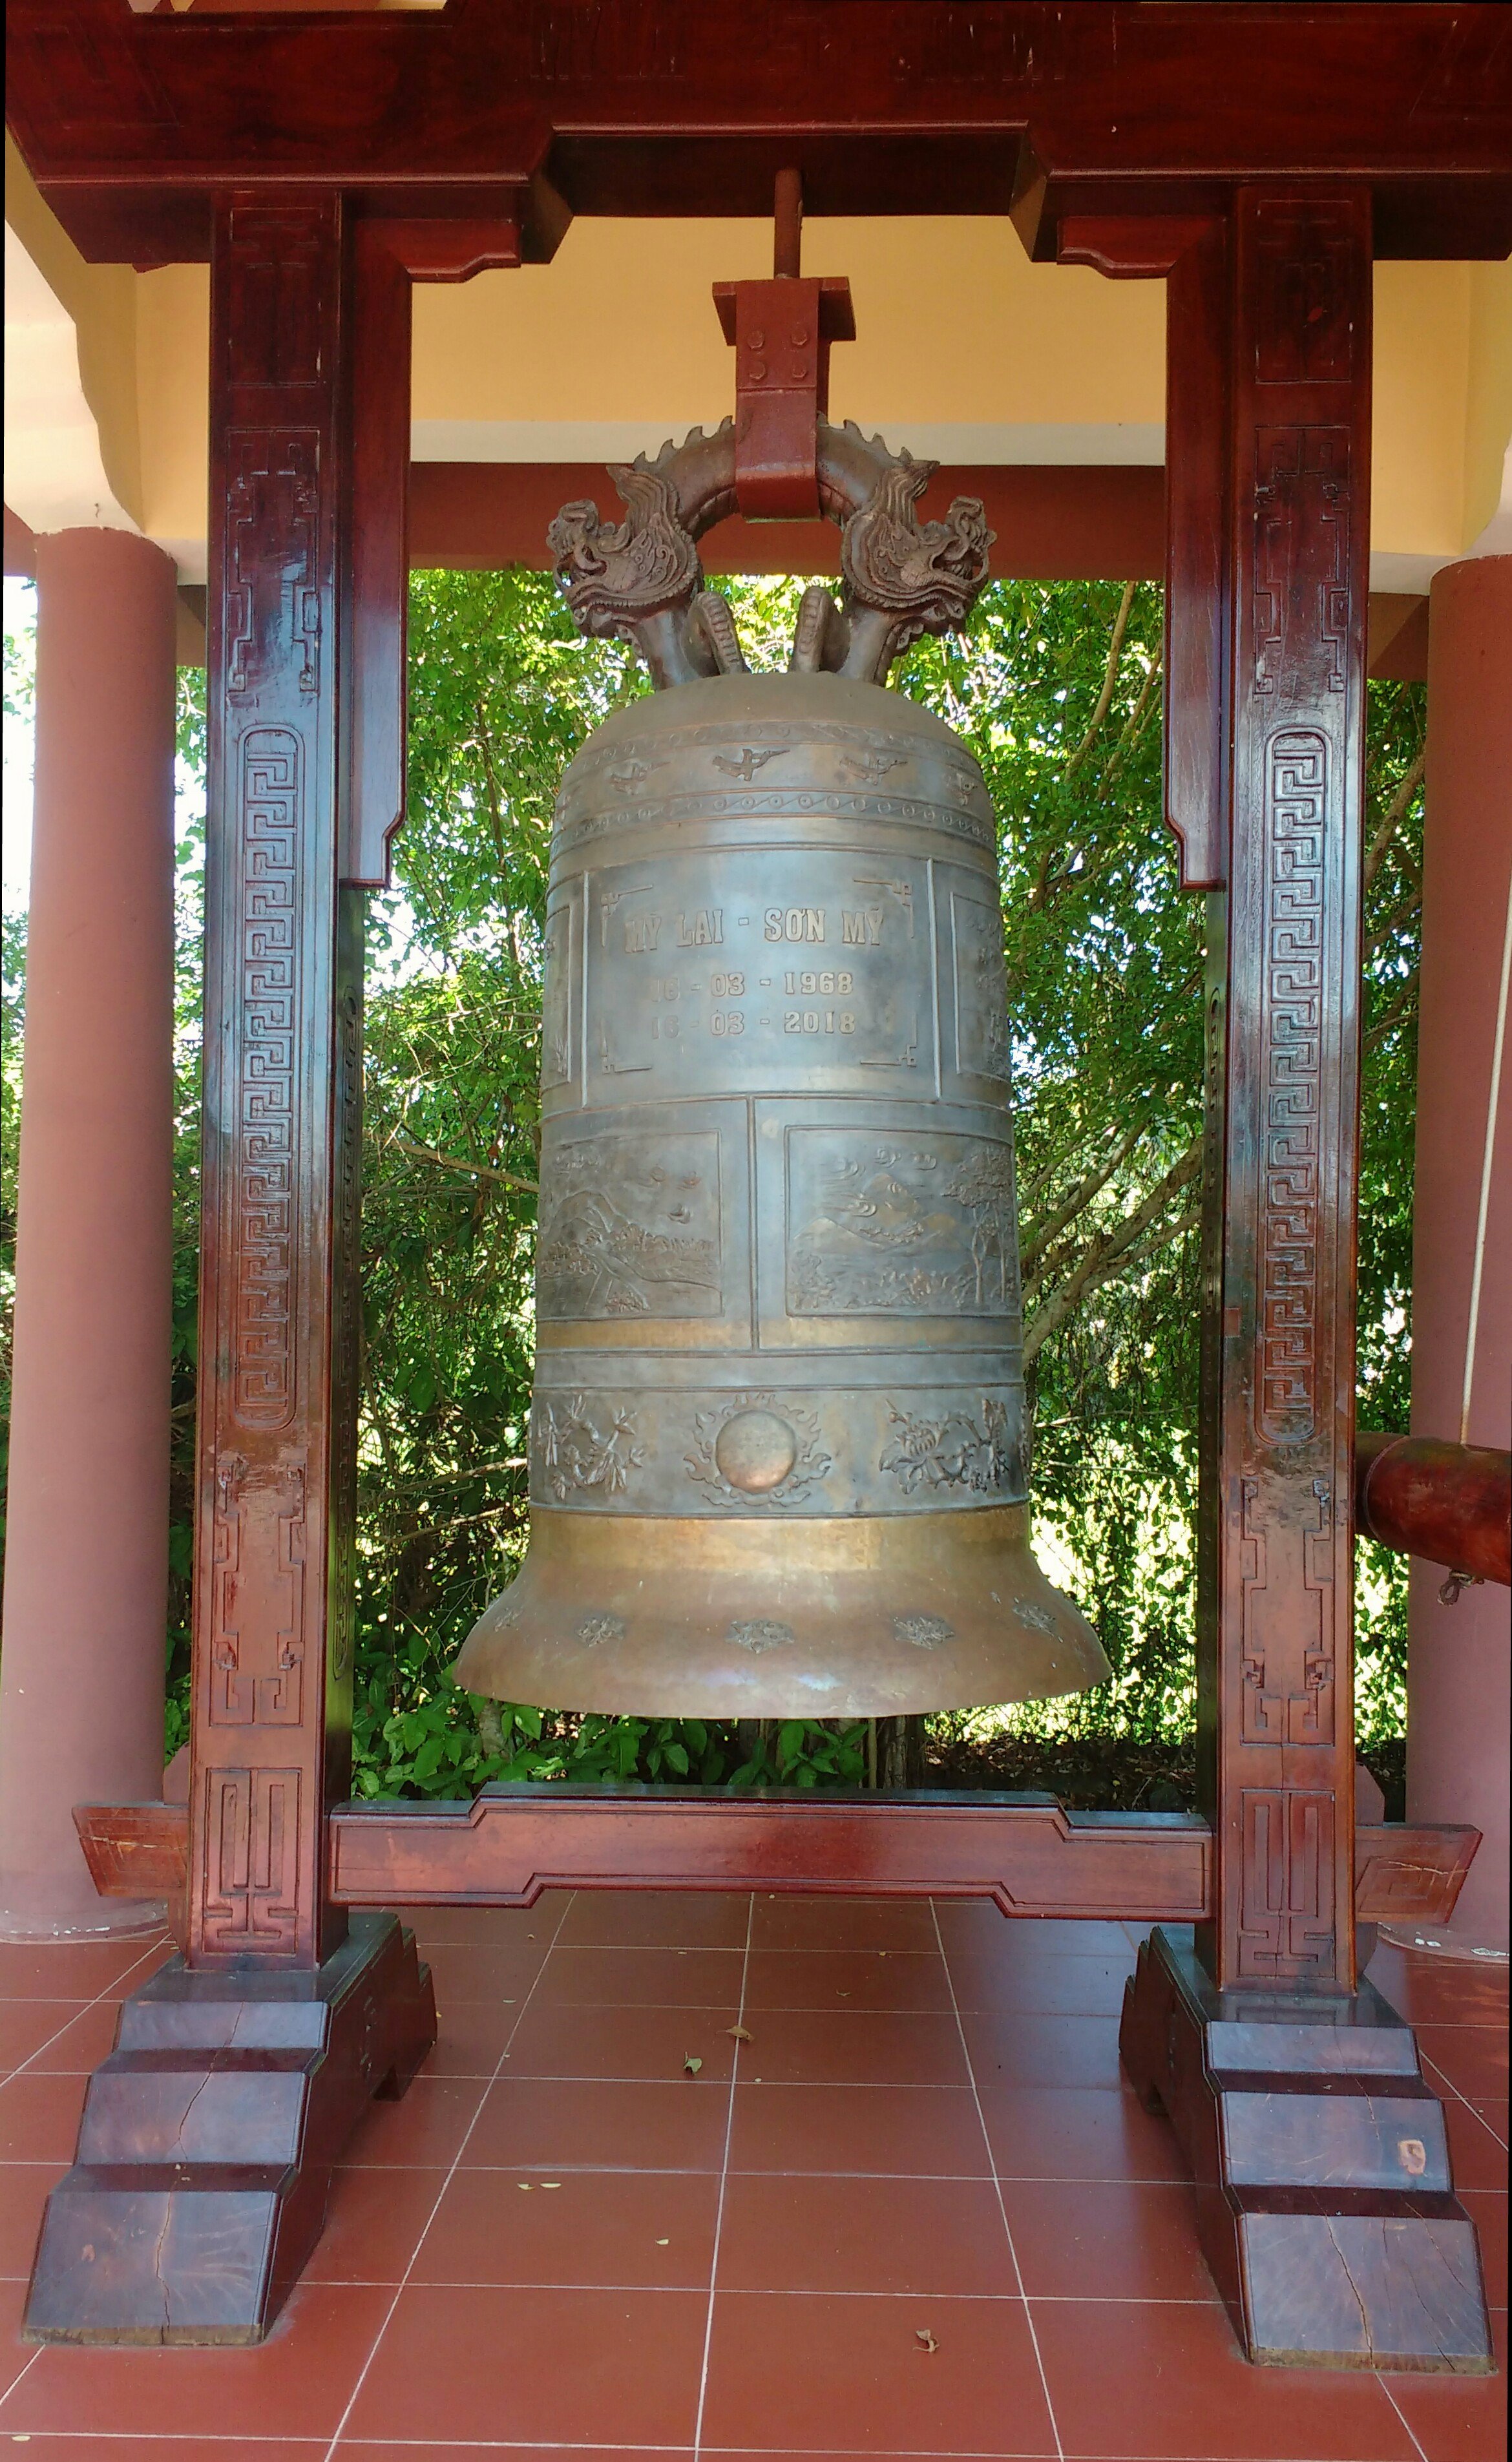
user: text: Khung đỡ chuông được làm từ vật liệu chủ yếu có màu gì?
assistant: text: Nâu đỏ

user: text: Có bao nhiêu con vật hình rồng được chạm khắc ở phần trên của quả chuông?
assistant: text: Hai con

user: text: Dựa trên chữ viết trên quả chuông, địa danh chính được nhắc đến là gì?
assistant: text: Dựa trên chữ viết trên quả chuông, địa danh chính được nhắc đến là Mỹ Lai - Sơn Mỹ. Quả chuông này nằm trong khuôn viên Khu chứng tích Sơn Mỹ ở tỉnh Quảng Ngãi.

user: text: Dựa vào thông tin trên chuông, sự kiện được tưởng niệm xảy ra vào thời điểm nào trong lịch sử?
assistant: text: Dựa vào thông tin trên chuông (ghi ngày 16.3.2018), sự kiện thảm sát Sơn Mỹ được tưởng niệm đã xảy ra vào thời điểm Ngày 16 tháng 3 năm 1968 trong lịch sử.

user: text: Cây chuông này được tạo ra để đánh dấu mốc kỷ niệm bao nhiêu năm kể từ sự kiện lịch sử được ghi trên đó?
assistant: text: Cây chuông này được tạo ra vào năm 2018 để đánh dấu mốc kỷ niệm 50 năm kể từ sự kiện lịch sử đau lòng được ghi trên đó (16/3/1968 - 16/3/2018).